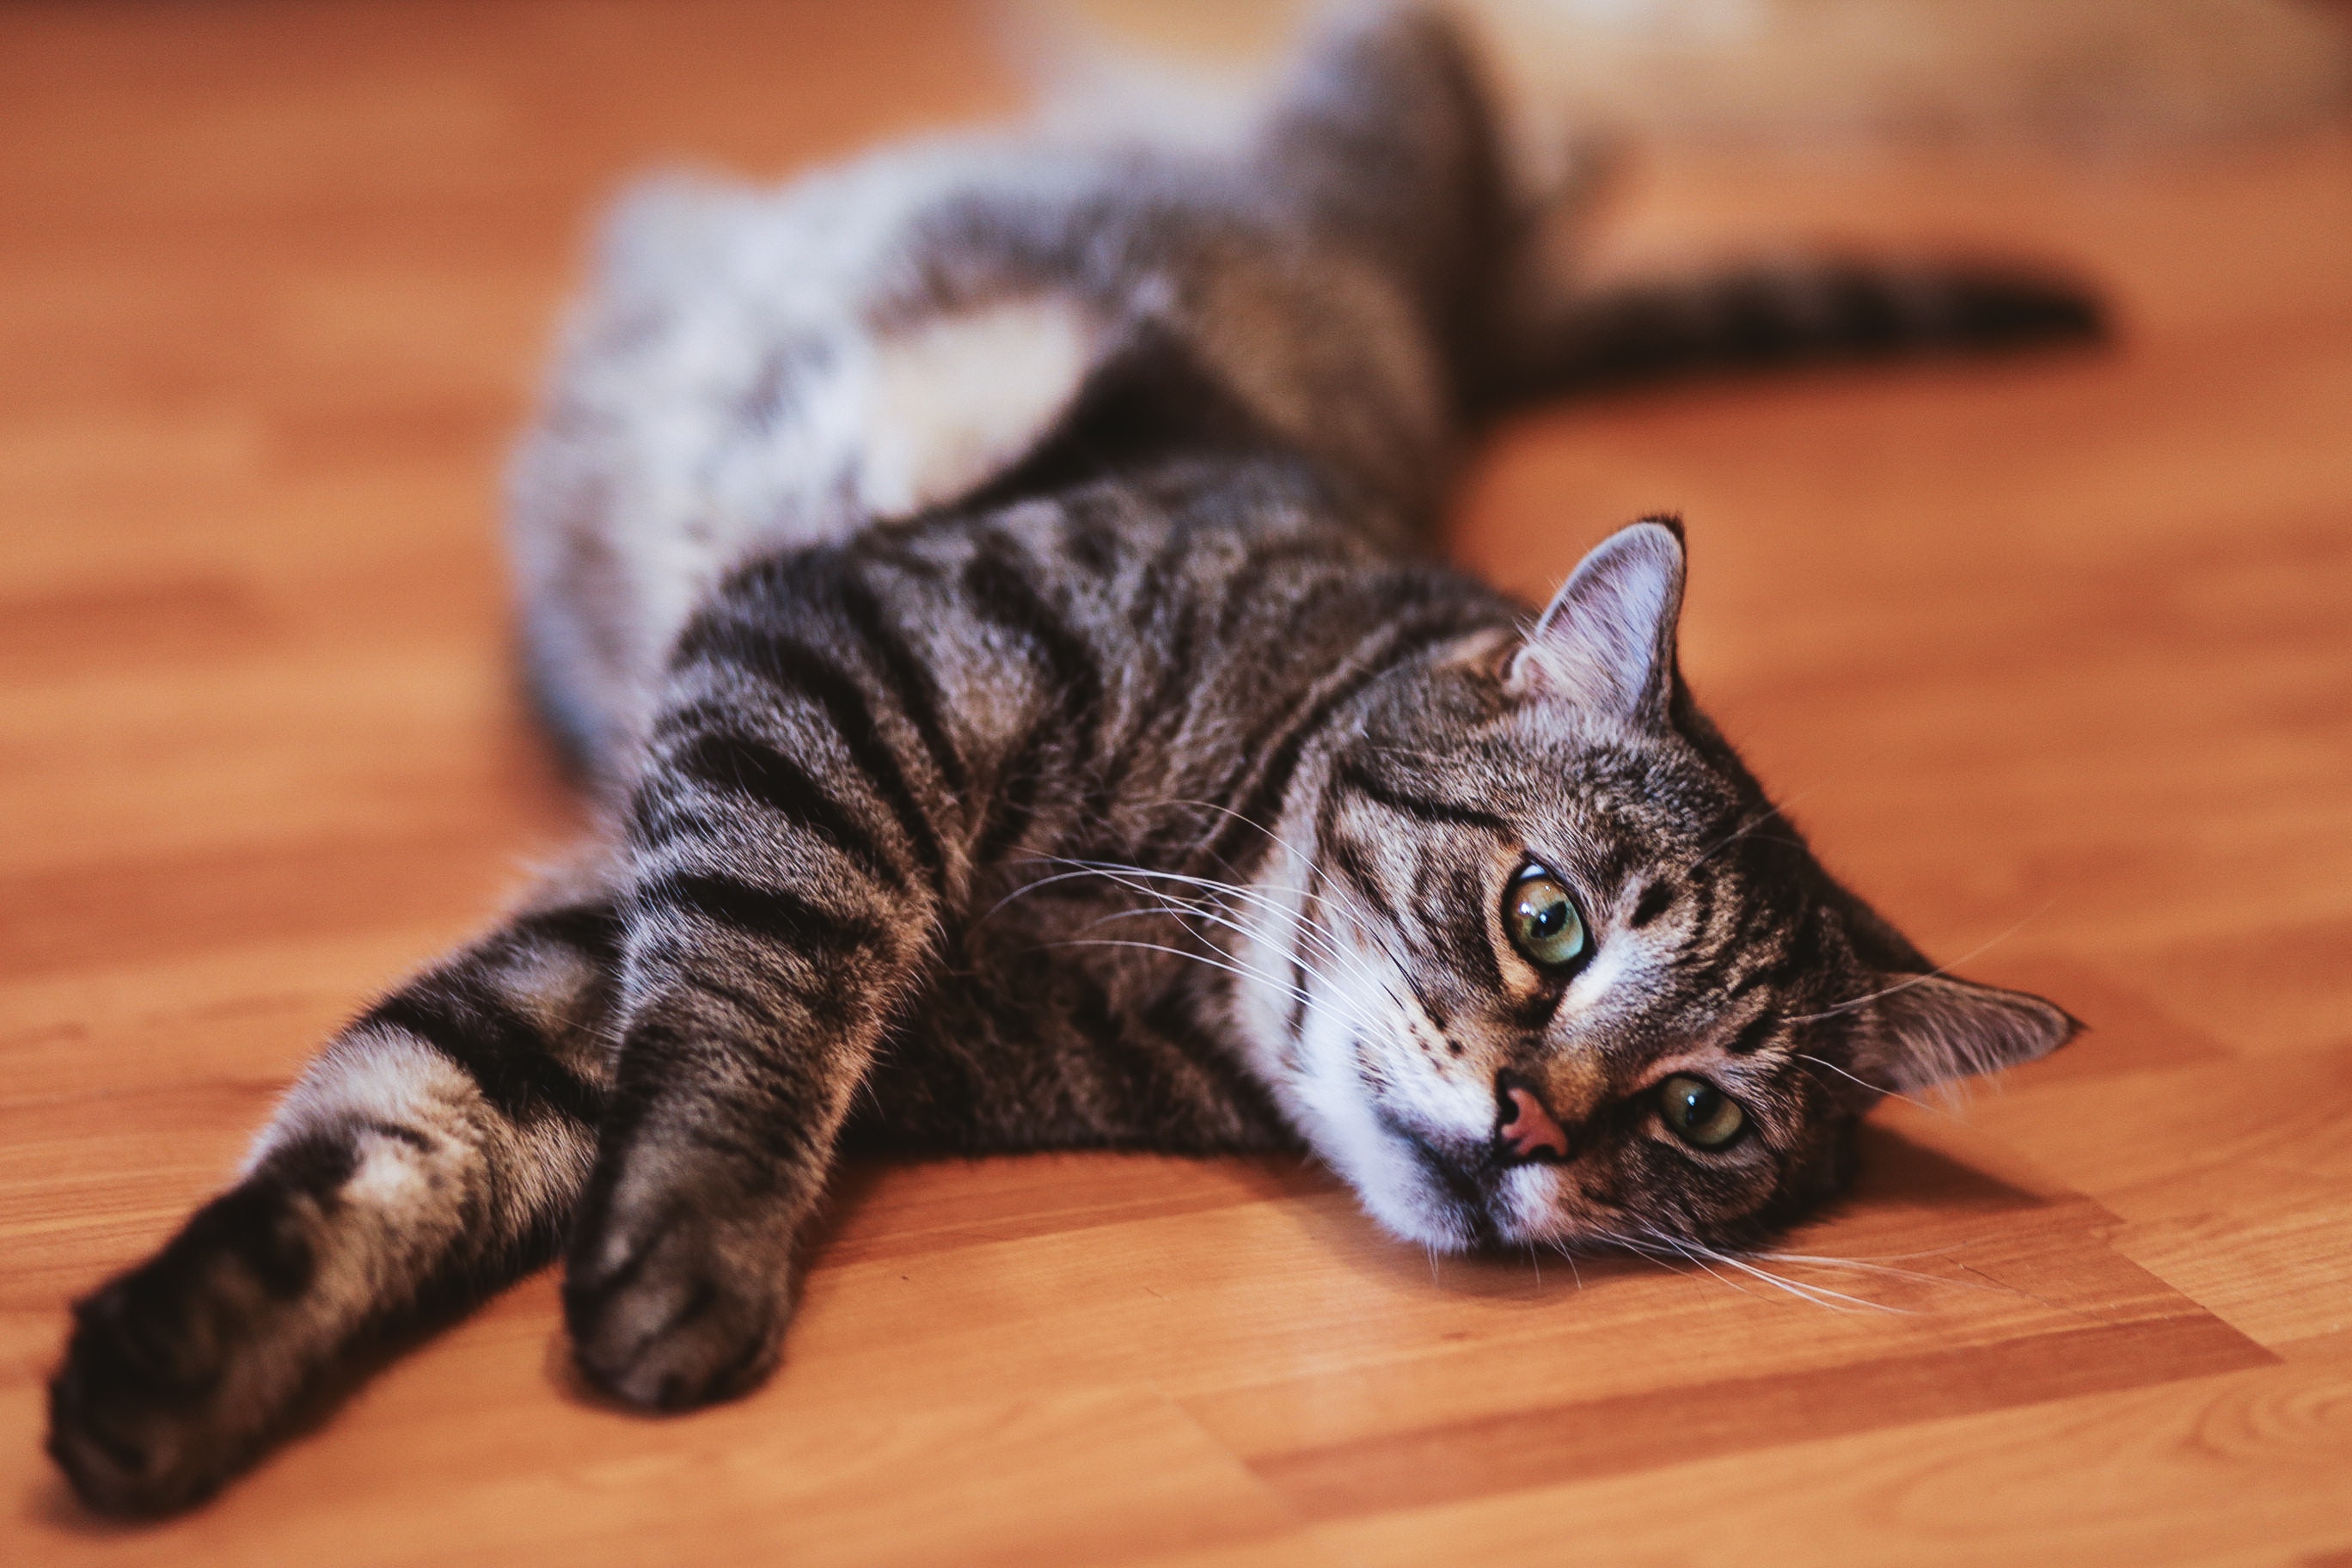
cat, mammal, vertebrate, small to medium sized cats, felidae, whiskers, european shorthair, tabby cat, dragon li, carnivore, american shorthair, domestic short haired cat, toyger, asian, claw, american wirehair, paw, california spangled, kitten, fur, sokoke, norwegian forest cat, pixie bob